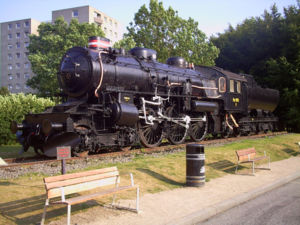
Litra E
E 978 der sammen med E 994 i 1972 trak Kong Frederik 9.'s båretog til Roskilde. Indtil 2008 var E 978 opstillet ved Fredericia Station.
Litra E var et dansk damplokomotiv.